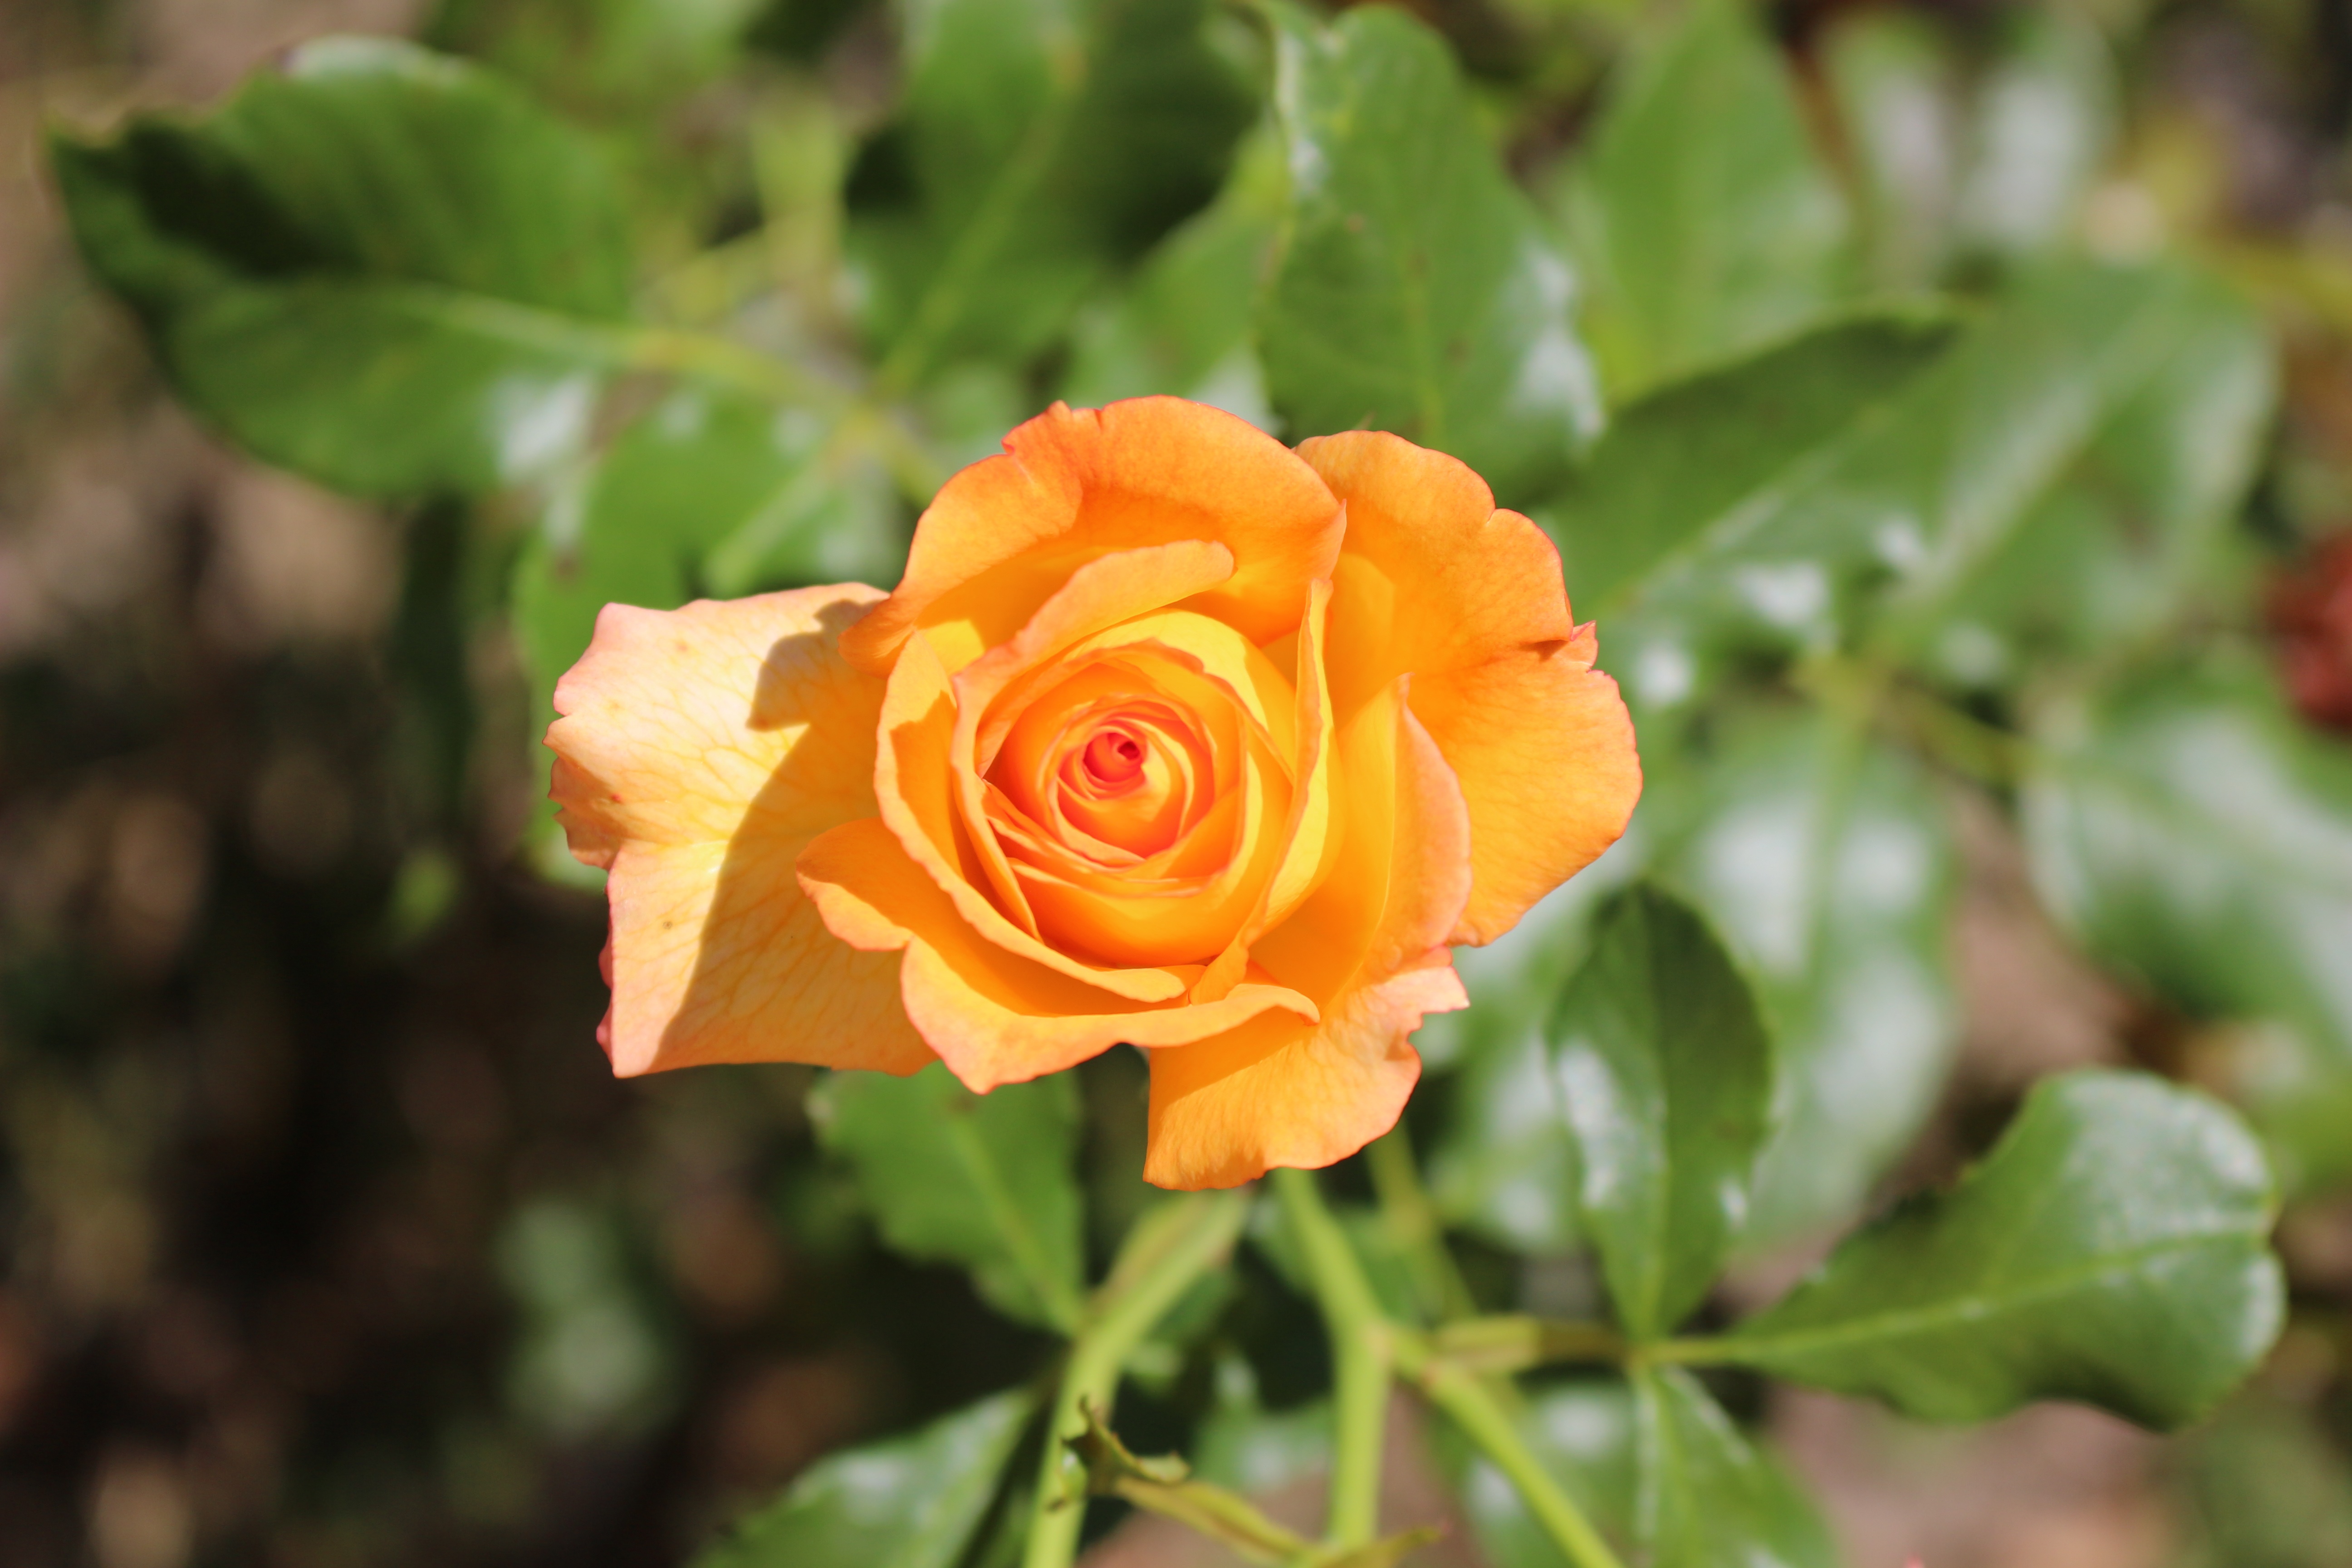
nature, plant, flower, petal, rose, orange, color, botany, yellow, pink, flora, flowers, shrub, floribunda, macro photography, rosebush, flowering plant, garden roses, rose family, land plant, rose order, austrian briar